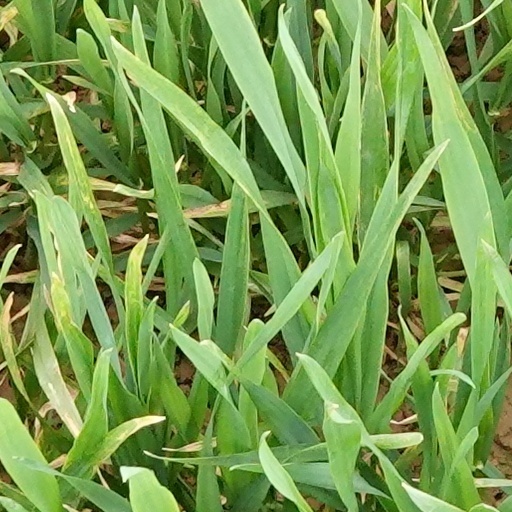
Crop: wheat